Rumble Racing

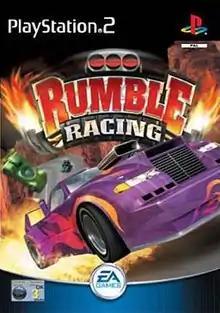
European cover art

Rumble Racing is a 2001 racing video game developed and published by Electronic Arts for the PlayStation 2 console. It was heavily influenced by "NASCAR Rumble".